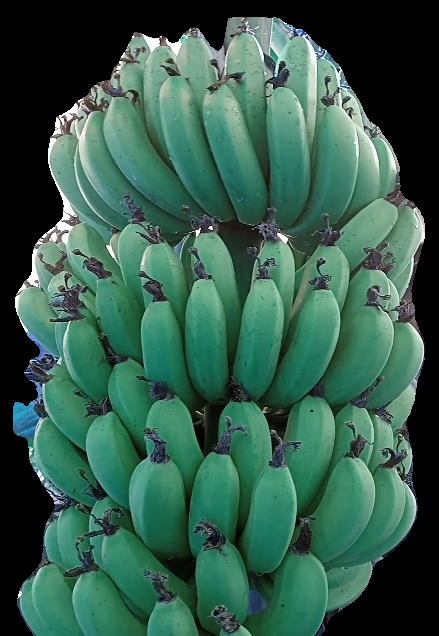
Variety: pachbale
Grade: grade1